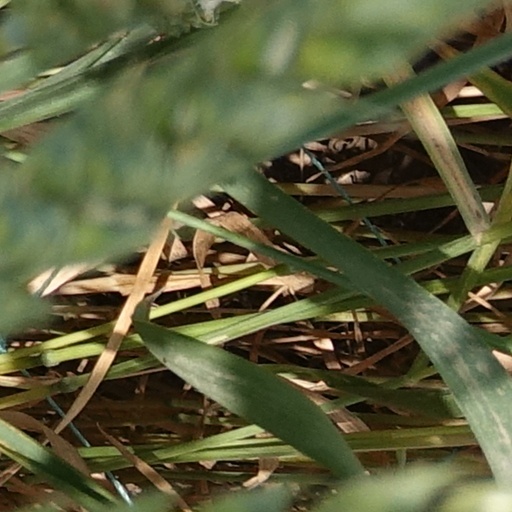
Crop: wheat